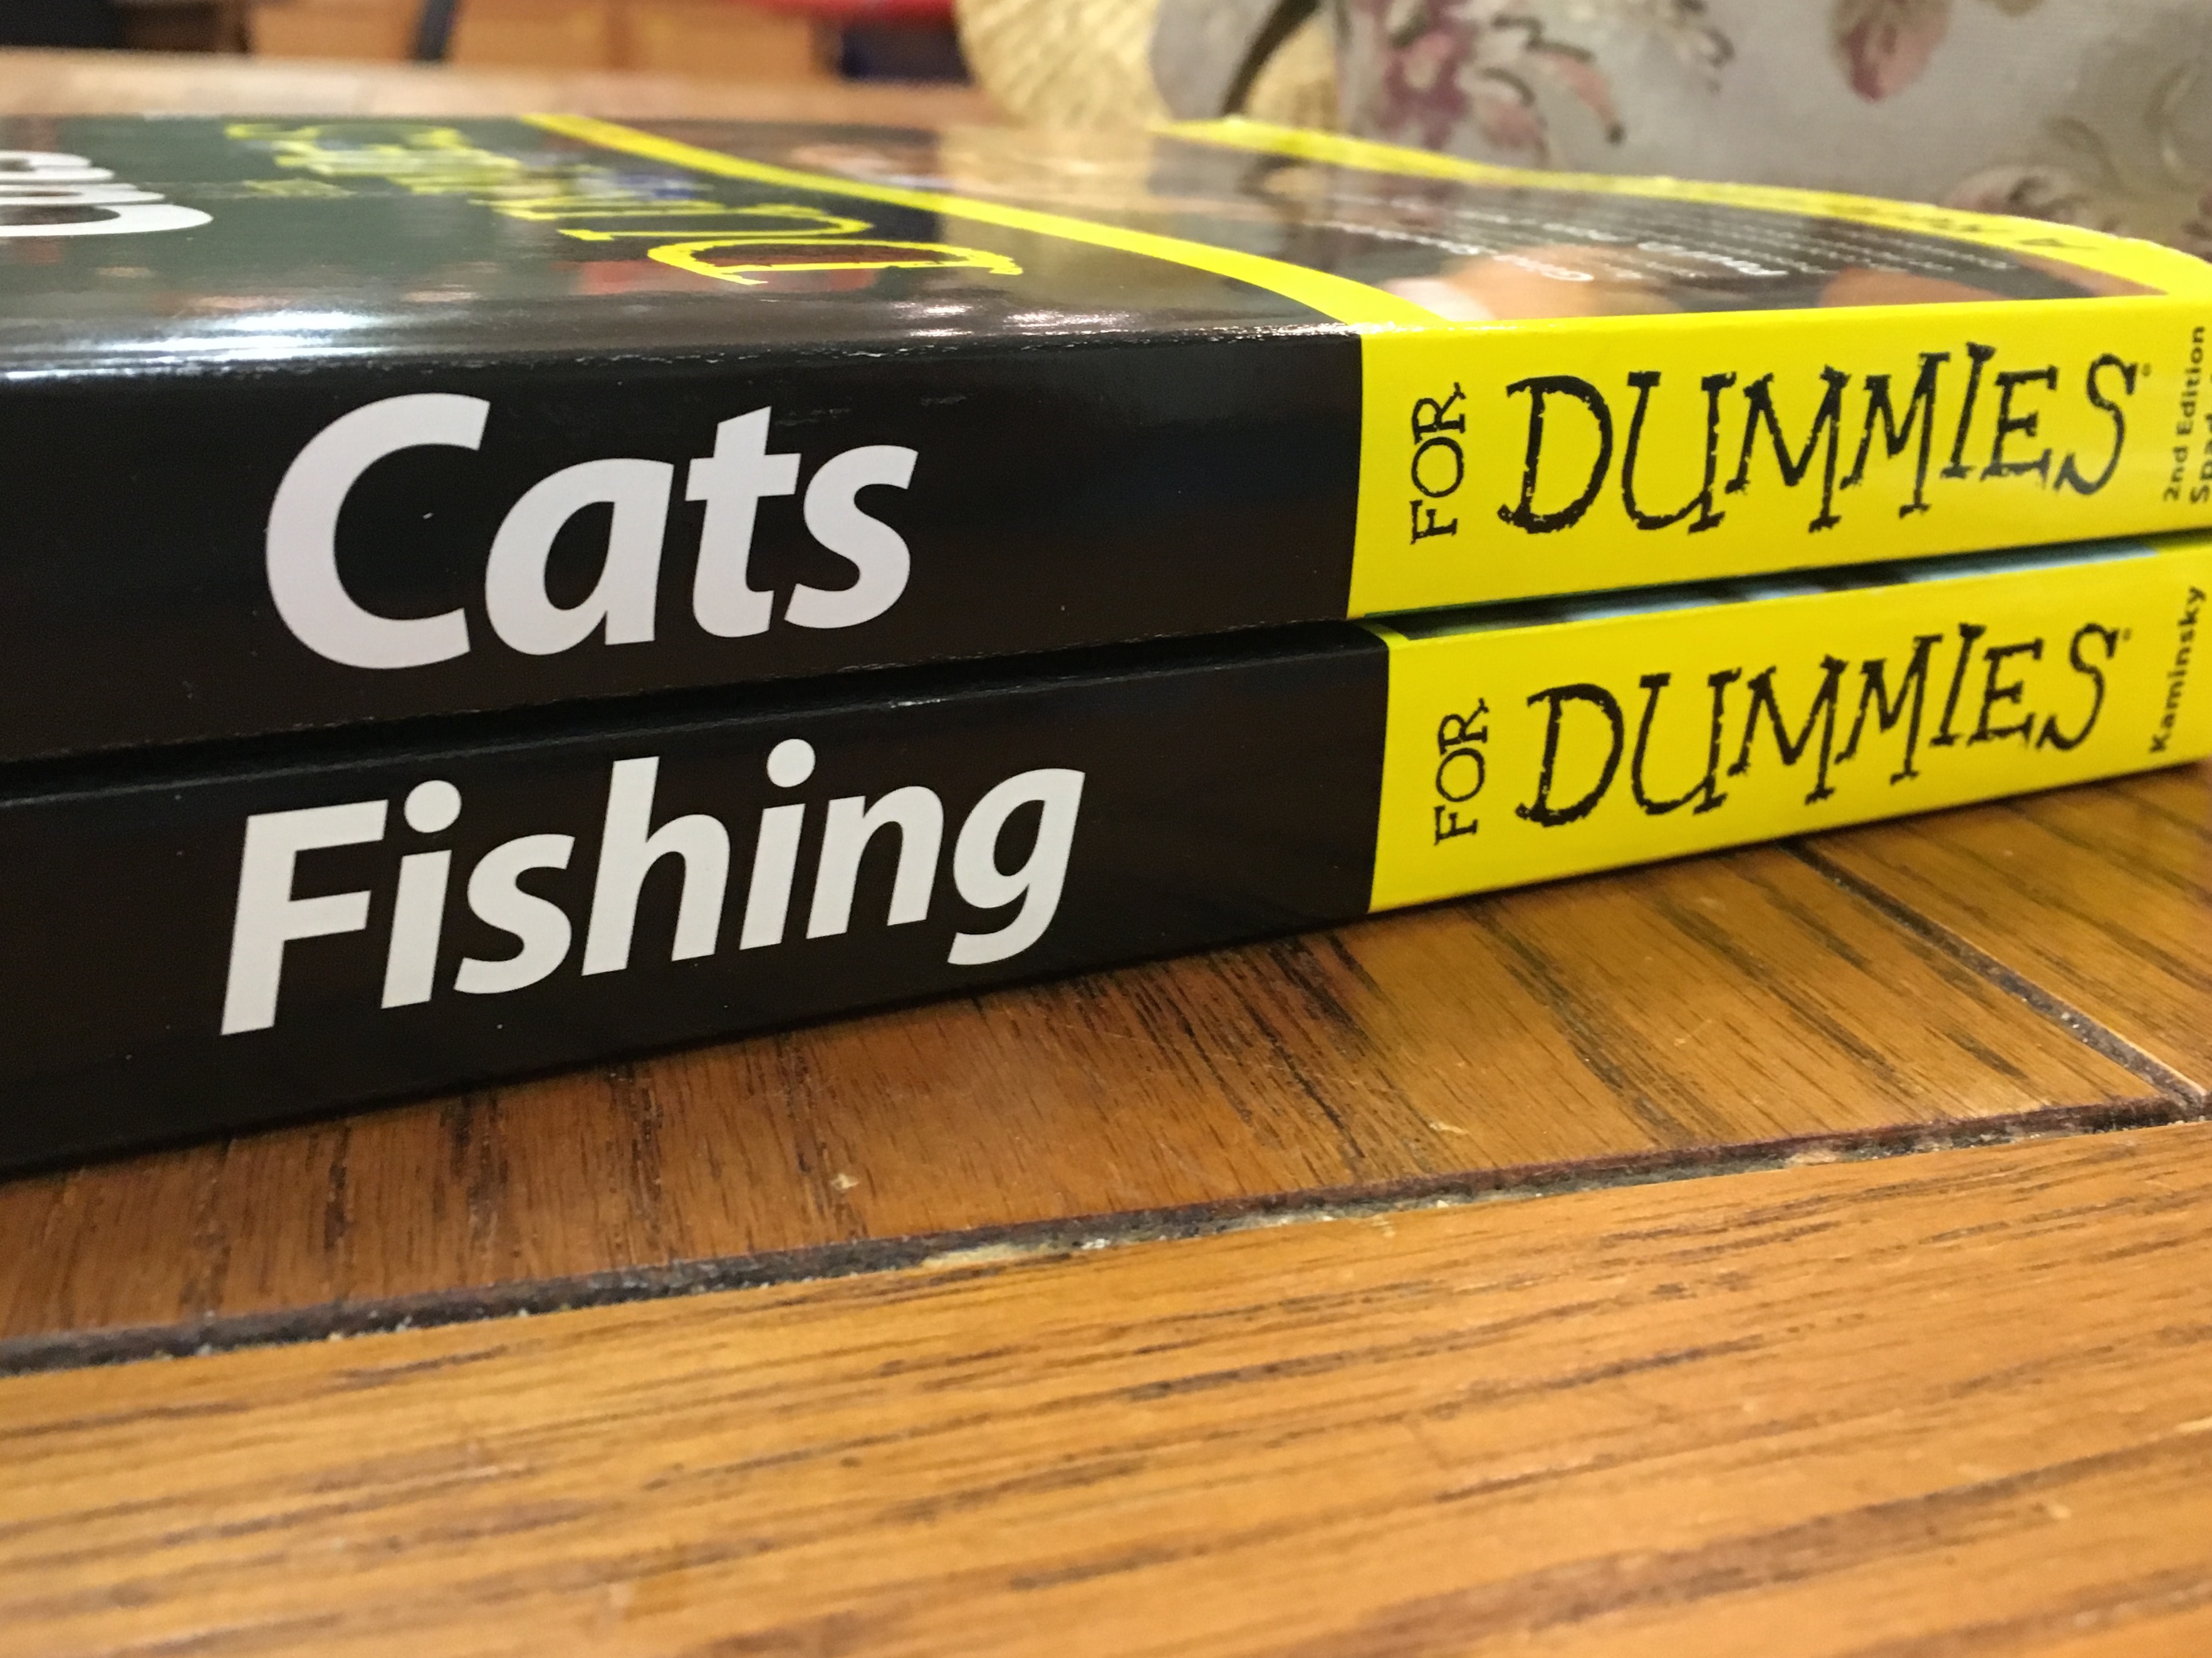
wood, advertising, sign, brand, font, catfishing, automotive exterior, vehicle registration plate